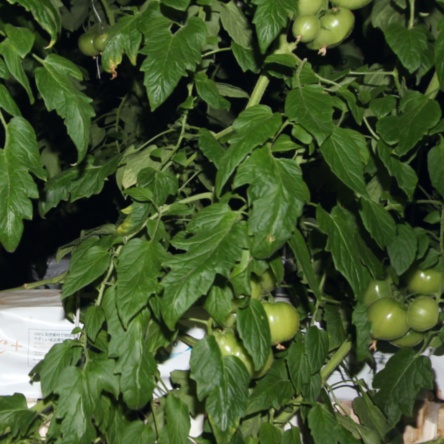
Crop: tomato